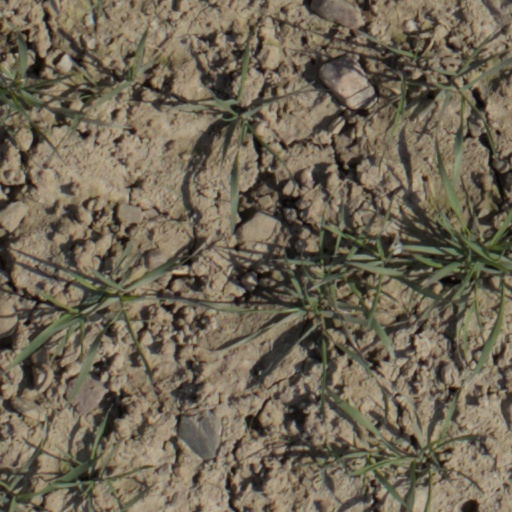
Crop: wheat